Emperor Kanmu

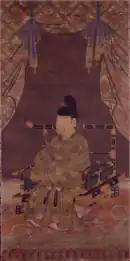

Kammu's personal name ("imina") was . He was the eldest son of Prince Shirakabe (later known as Emperor Kōnin), and was born prior to Shirakabe's ascension to the throne. According to the , Yamabe's mother, Yamato no Niigasa (later called Takano no Niigasa), was a 10th generation descendant of Muryeong of Baekje (462–523).